Zerstörergeschwader 2

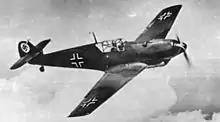
Bf 109D in pre-war, peacetime markings

During the Battle of Łódź, the Łódź Army was left without a fighter shield which had been destroyed by "Zerstörer" groups days earlier. Gentzen's Bf 109 group completed its destruction by claiming five of its number on 2 September 1939. JGr 102's parent unit, StG 77 continued to support the invasion, and fought in the Battle of Radom and the Siege of Warsaw. Johannes Gentzen, the commanding officer, remarked that the Bf 109 pilot's success over Poland depended largely on luck. Gentzen remarked the Polish were masters of camouflage, the olive-brown combination blended excellently with the landscape. On one occasion, he managed to shoot down a Polish fighter, which glided and landed on a heavily camouflaged airfield before it burst into flames while the pilot ran for cover. The German pilots would not have noticed its existence but for the aerial combat. According to Glentzen, the group proceeded to strafe the airfield, knocking out five Polish bombers and then firing at a row of haystacks which masked more fighter aircraft. JGr 102 based itself at Kraków airfield during the northward advance. Gentzen proved to be the sole Bf 109 flying ace over Poland. The action occurred at Widzew, east of Lodz. The Polish 161 Eskadra lost five fighters. The group continued to fly three to four sorties per day. Based at Debrica on 13 September, a German reconnaissance aircraft delivered a message notifying the unit that an airfield at Brody was full of aircraft. For one Bf 109D, they claimed seven PZL.37 Łoś while Gentzen claimed four two-seater aircraft which were flying nearby, apparently without gunners. Over Brody, in 48 hours, the group claimed 26 Polish aircraft destroyed. The Soviet invasion of Poland occurred on 17 September 1939, and Polish resistance to the aggressor nations ended on 6 October. "Luftflotte" 4 operations were restricted until the Polish capitulation.